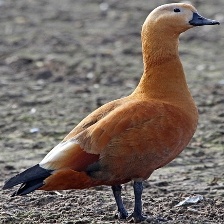
Species: RUDDY SHELDUCK
Scientific name: TADORNA FERRUGINEA
ImageNet parent category: drake